Jaime King

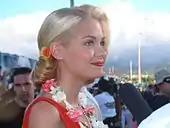
King at the Hawaiian premiere of "Pearl Harbor" in May 2001

King made her first appearance in a large Hollywood production with her role as a nurse, Betty Bayer, in the World War II epic romance "Pearl Harbor" (2001). Peter Travers of "Rolling Stone" magazine commented that King "has a lively minute or two" in the film, but her part was small and the "young cast is mostly pinup packaging". King went on to be featured in the Incubus music video "Wish You Were Here". The roles King took part in during 2001 garnered her the "New Stylemaker" title at the Young Hollywood Awards.